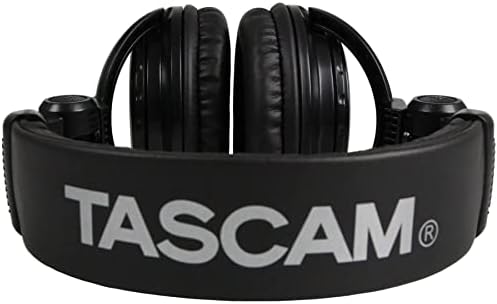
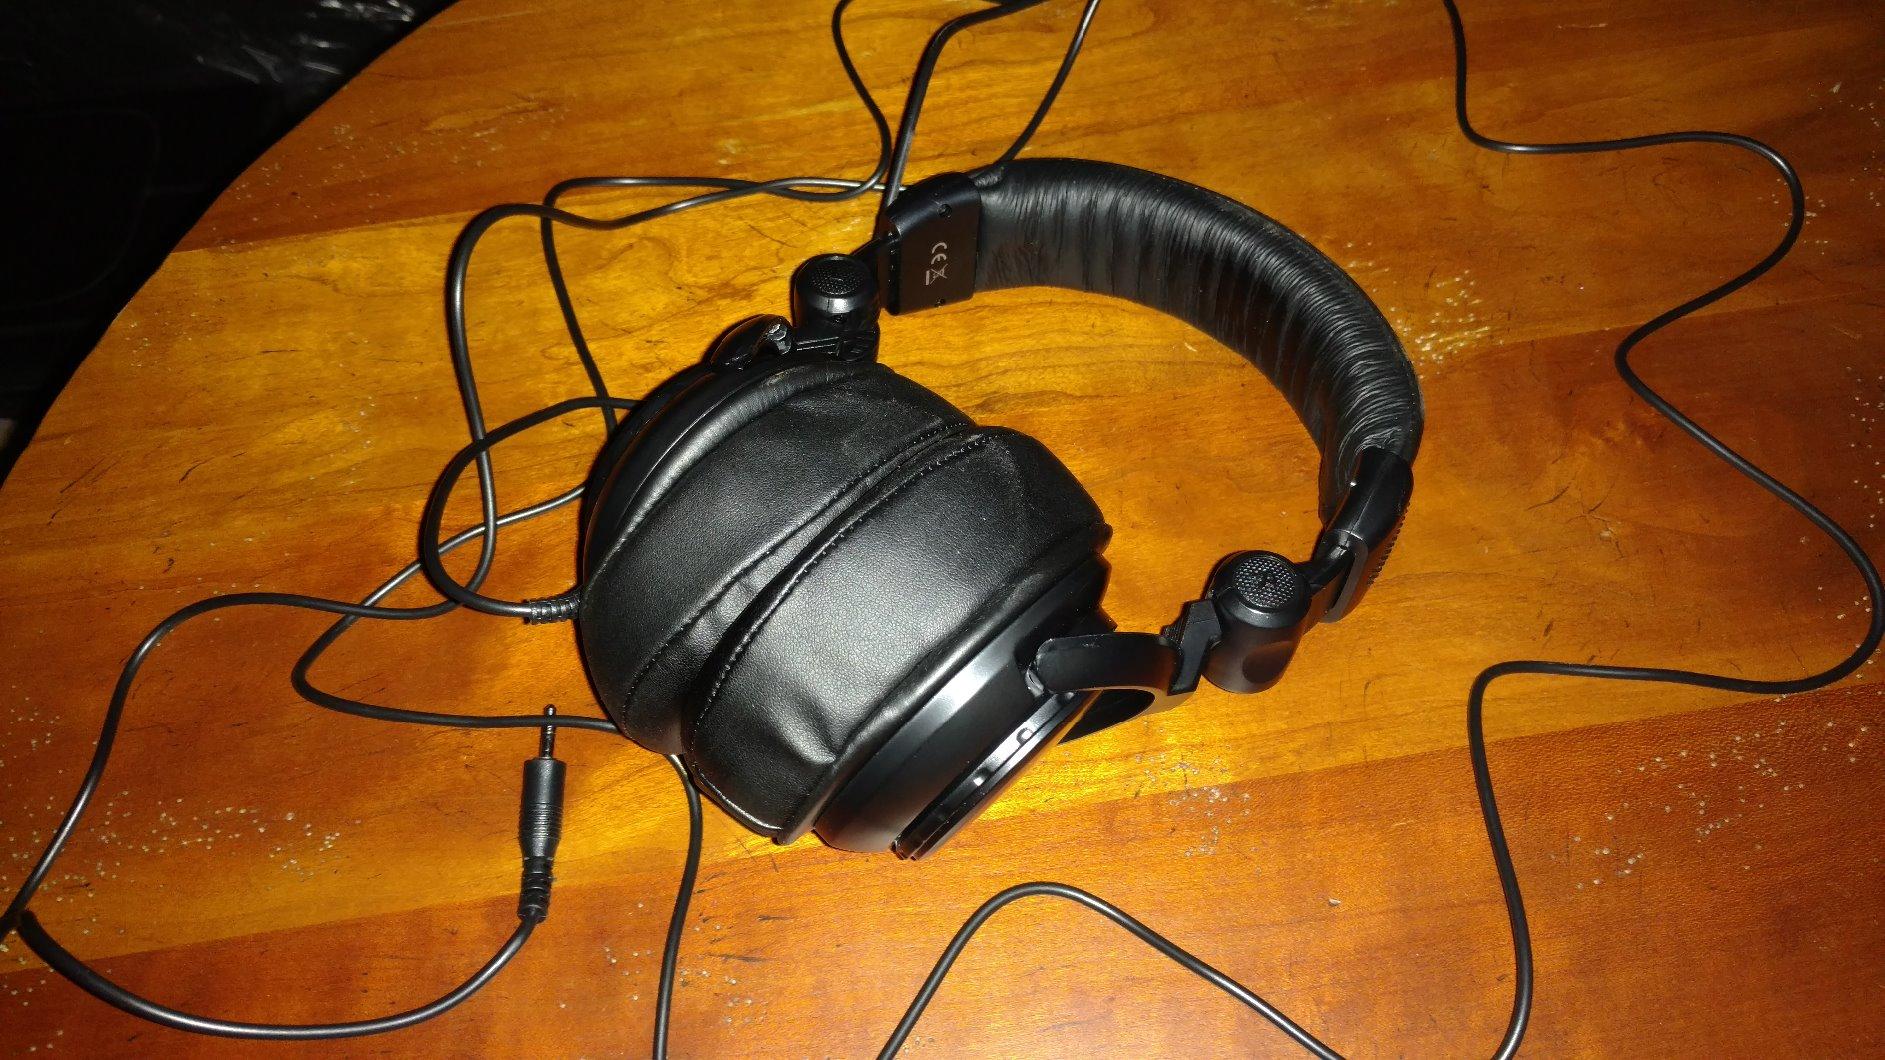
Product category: headphones
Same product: yes